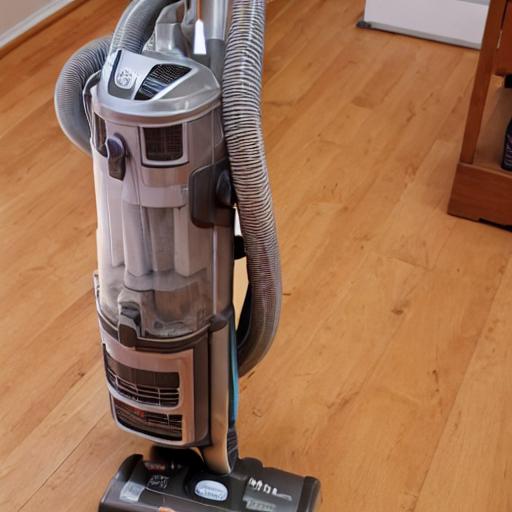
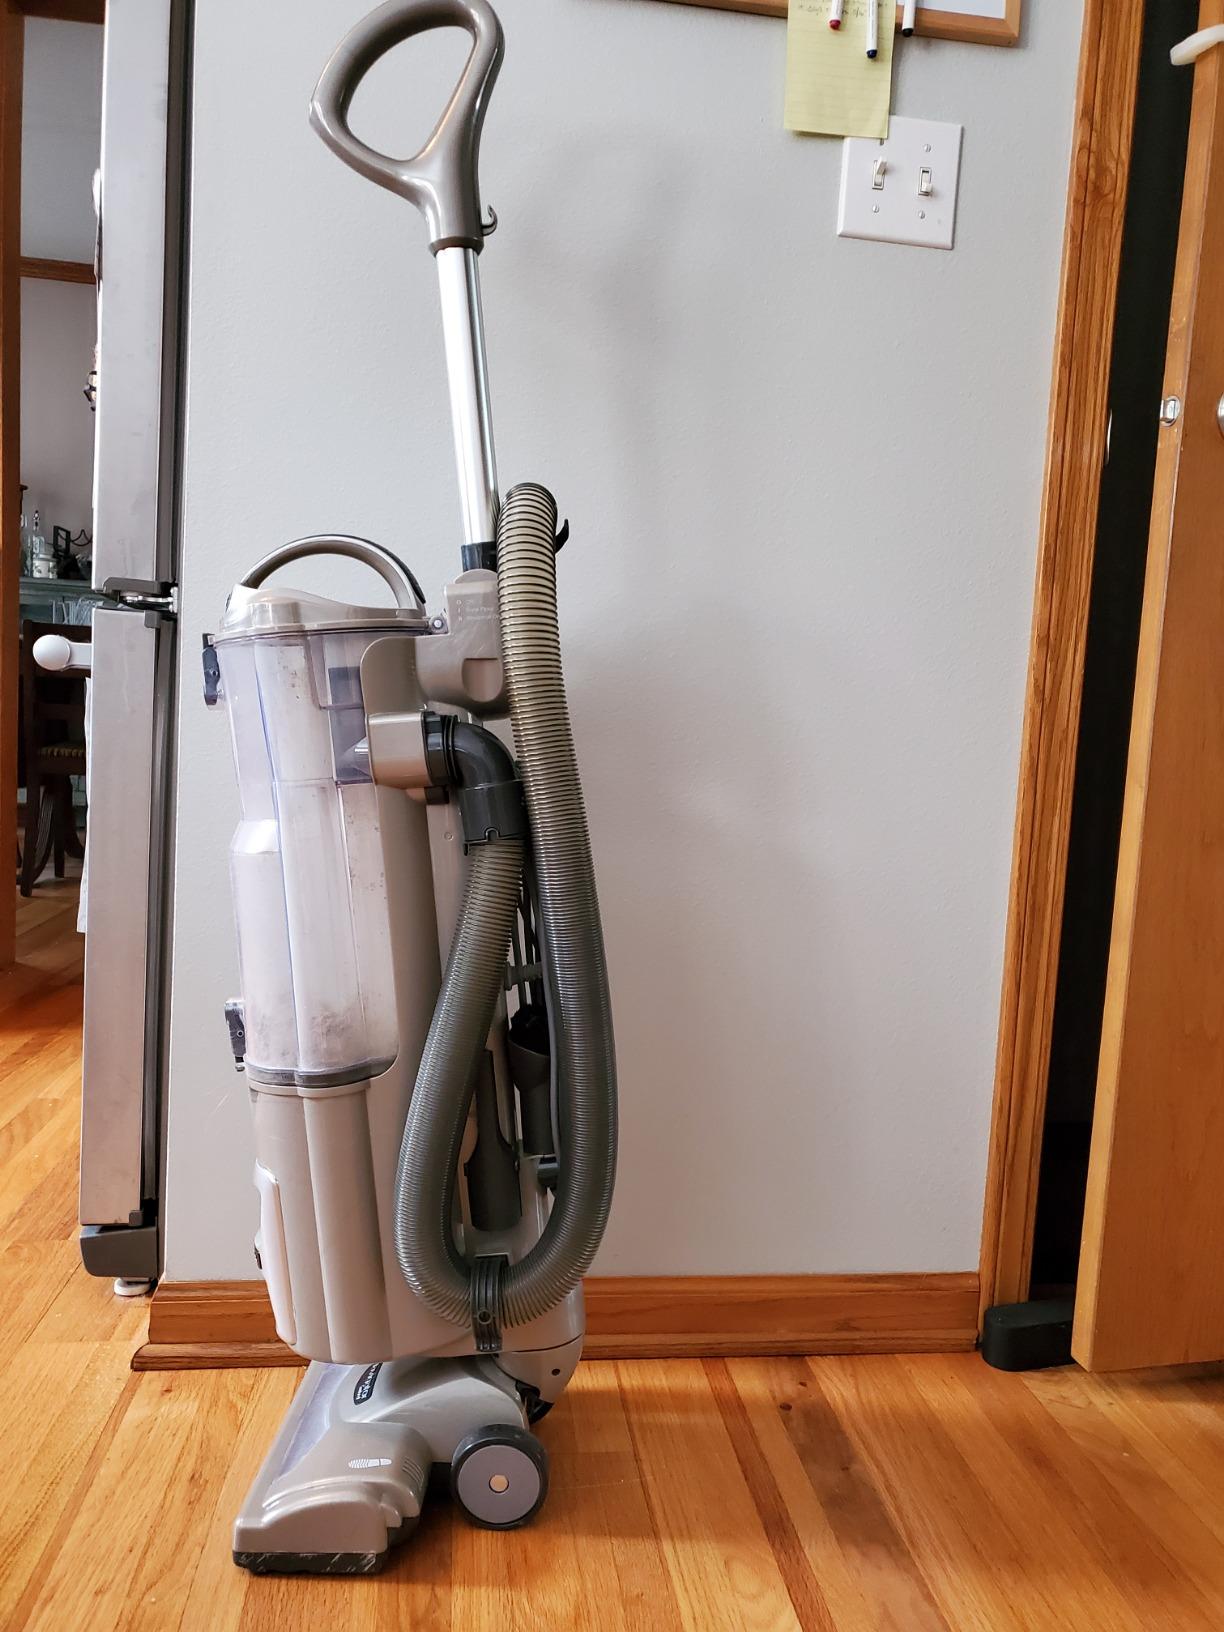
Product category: items_vacuum
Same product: no